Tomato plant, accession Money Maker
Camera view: bottom (45 deg); turntable rotation: 300 degrees
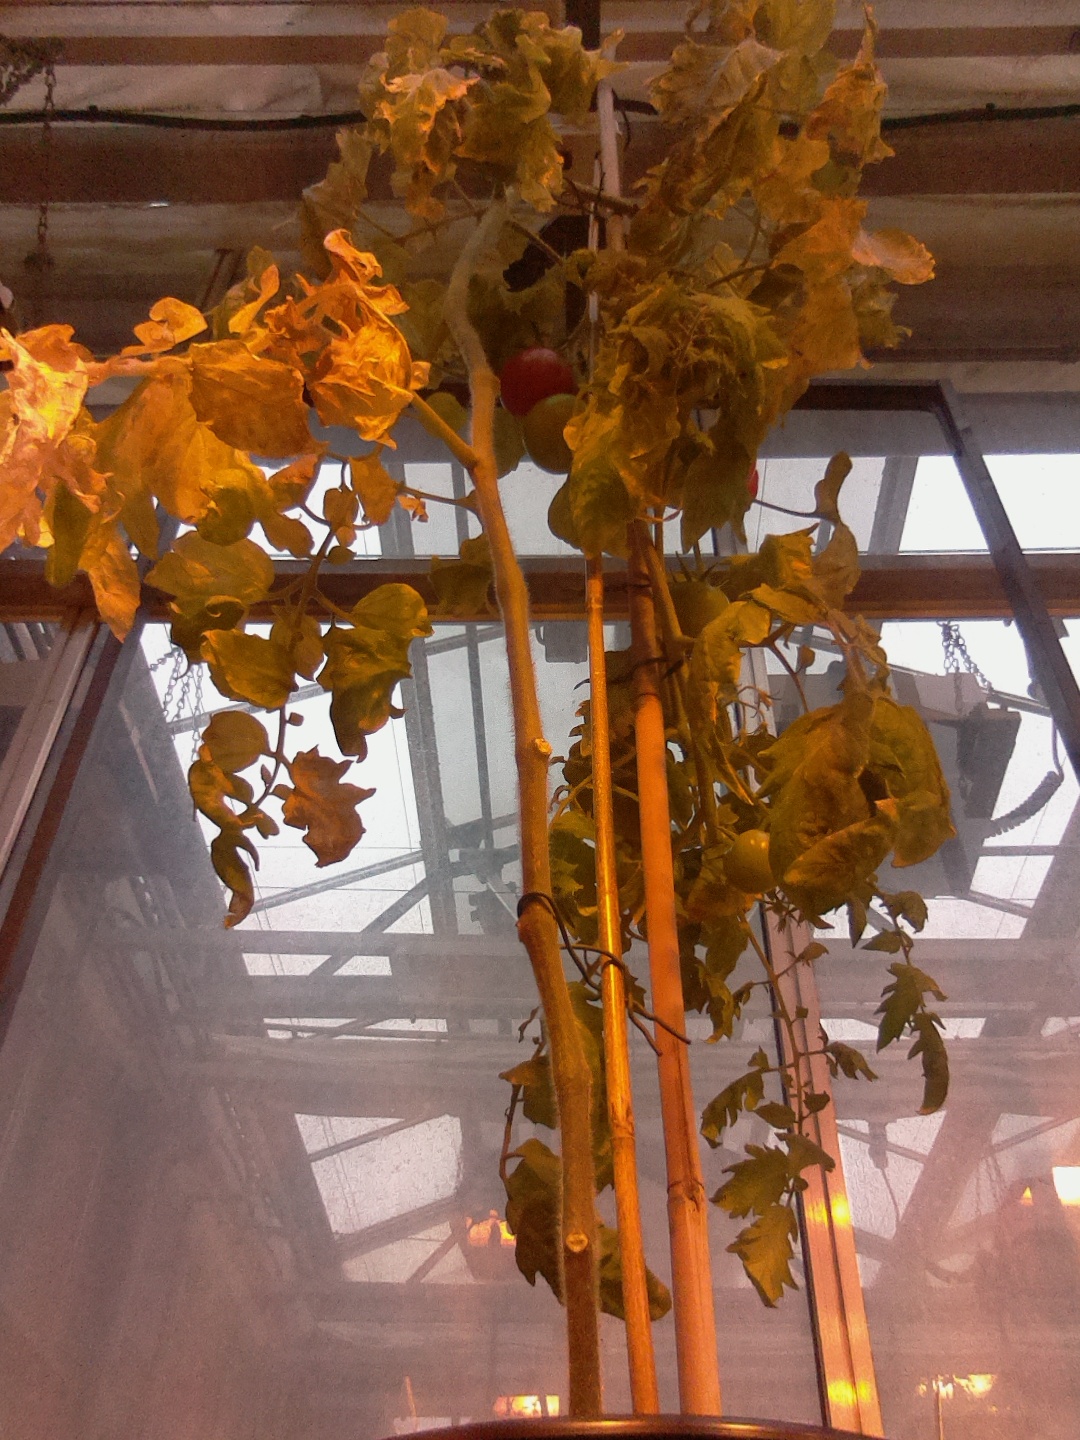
BBCH growth stage 84: 40%-50% of fruits show typical fully ripe color